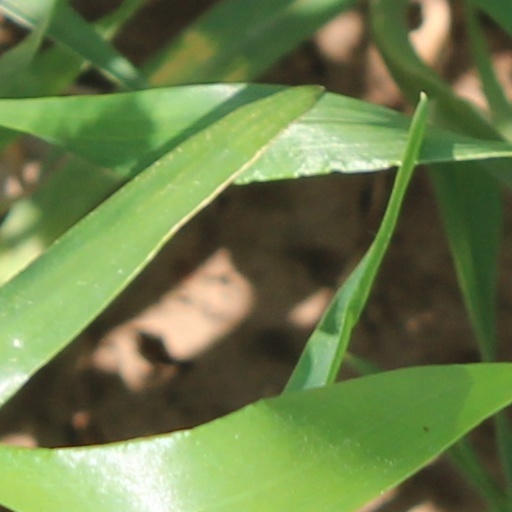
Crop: wheat